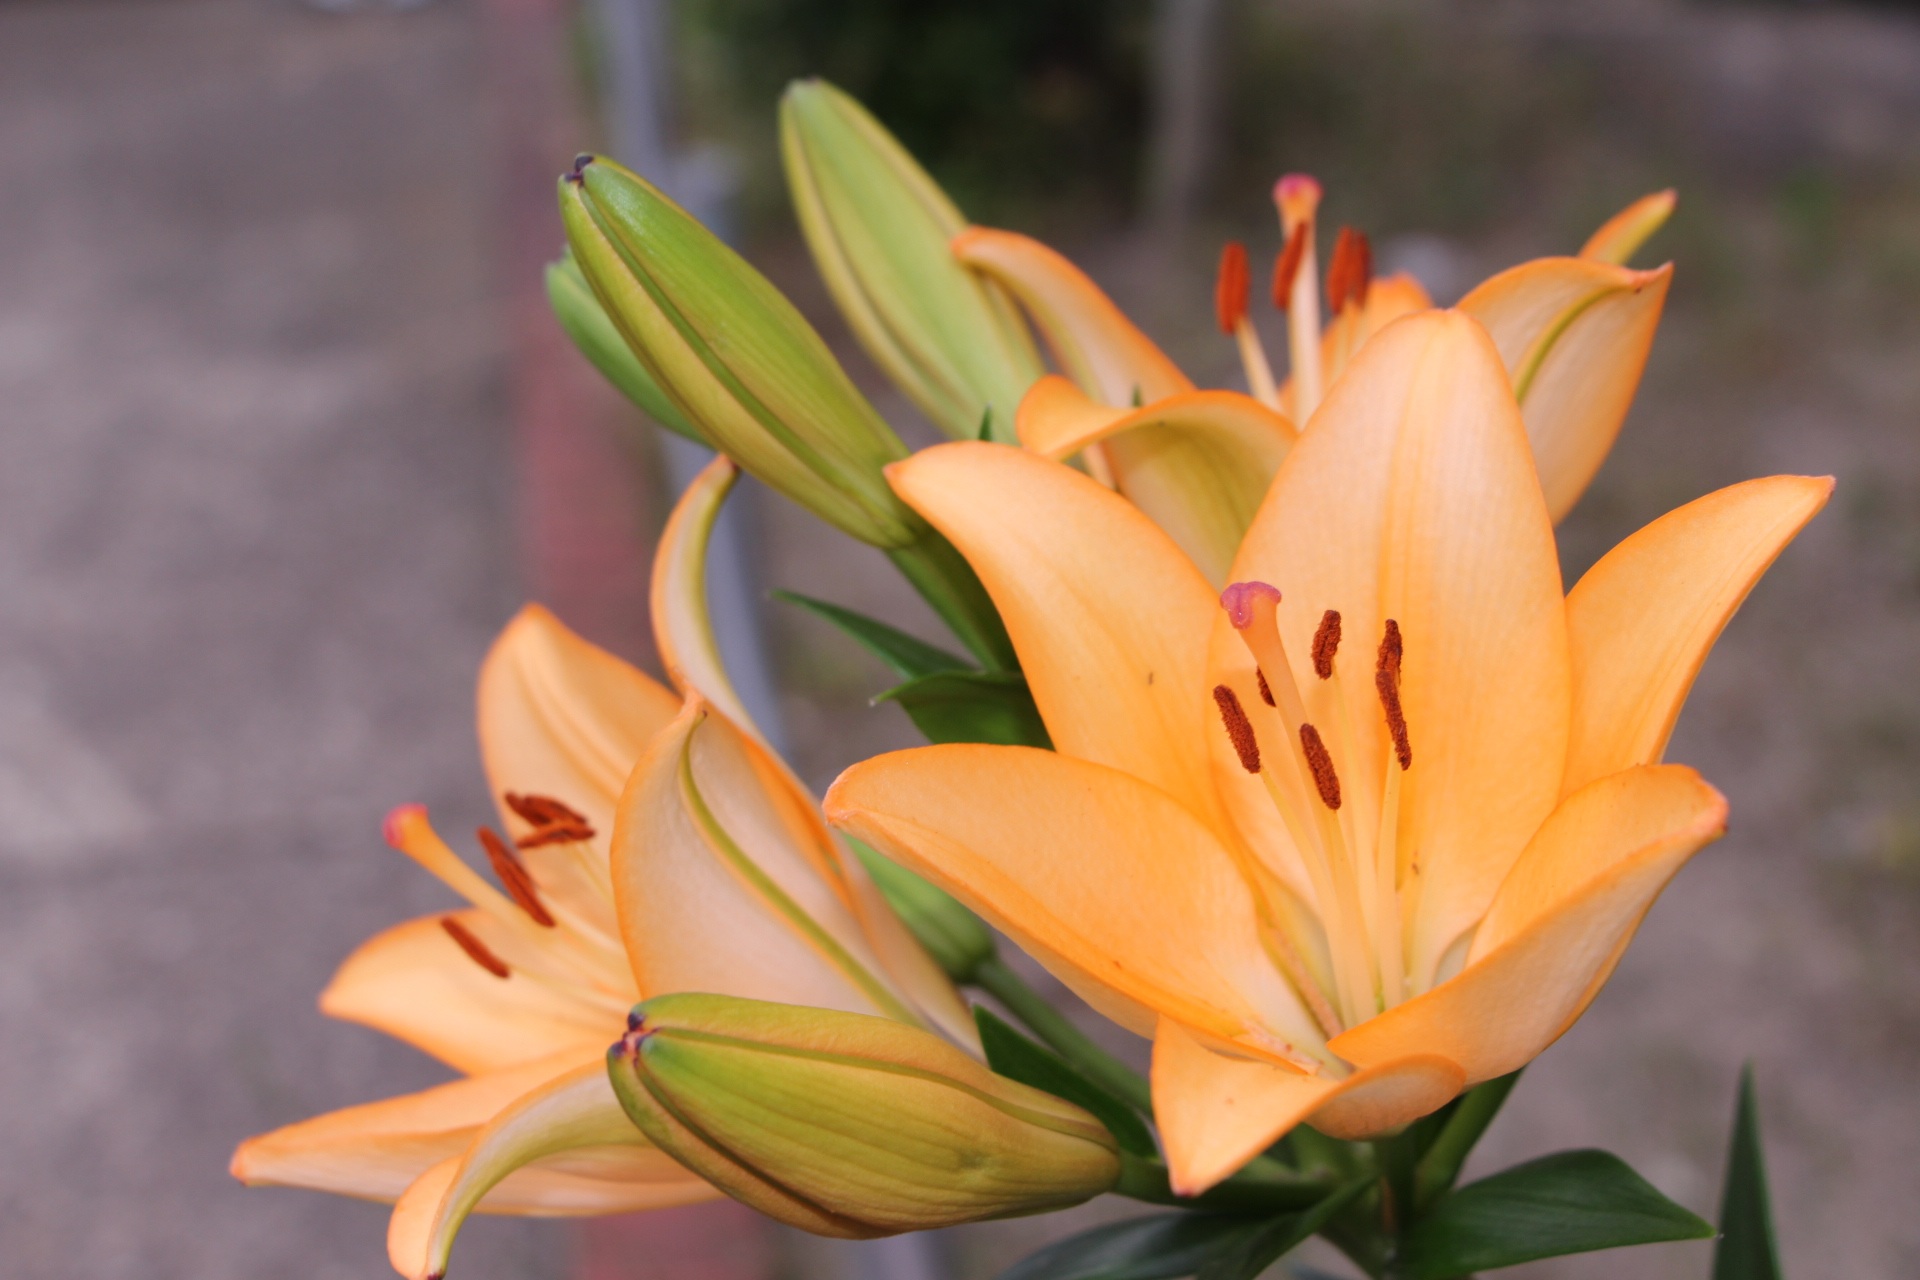
plant, leaf, flower, petal, botany, yellow, flora, close up, lily, bunch of flowers, macro photography, orange flower, flowering plant, plant stem, land plant